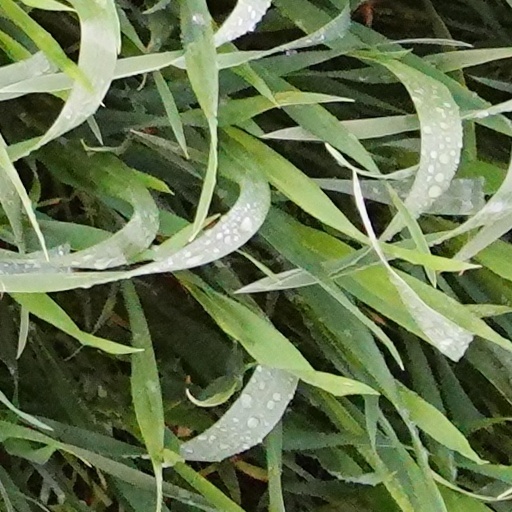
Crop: wheat